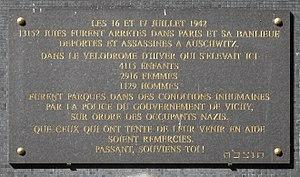
Rafle du Vel d'Hiv, jardin du souvenir, plaque apposée au n° 8 du boulevard de Grenelle
René Bousquet, né le 11 mai 1909 à Montauban et mort assassiné le 8 juin 1993 à Paris, est un haut fonctionnaire français, collaborateur avec l'occupant allemand pendant la Seconde Guerre mondiale.
Le devoir de mémoire est une expression qui désigne et postule l'obligation morale de se souvenir d'un événement historique tragique et de ses victimes, afin de faire en sorte qu'un événement de ce type ne se reproduise pas. Cette expression, apparue dans les années 1990 à propos de la Seconde Guerre mondiale et en particulier de la Shoah, s'est élargie à d'autres épisodes tragiques de l'Histoire.
Le Vélodrome d’Hiver à Paris a été érigé en 1909 et détruit en 1959. On l'appelait familièrement le « Vél’ d’Hiv’ ». Il était situé rue Nélaton, dans le 15ᵉ arrondissement. Il est connu pour avoir été en 1942 le théâtre de la rafle du Vél’ d’Hiv’.
La rafle du Vélodrome d'Hiver, souvent appelée « rafle du Vél’d’Hiv » est la plus grande arrestation massive de Juifs réalisée en France pendant la Seconde Guerre mondiale. Entre les 16 et 17 juillet 1942, plus de treize mille personnes, dont près d'un tiers d'enfants, sont arrêtées avant d’être détenues au vélodrome d’hiver, dans des conditions d’hygiène déplorables et presque sans eau ni nourriture pendant cinq jours. Ils sont ensuite envoyés par trains de la mort vers le camp d'extermination d’Auschwitz. Moins d'une centaine d’adultes en reviendront.
Le boulevard de Grenelle est une voie du 15ᵉ arrondissement de Paris.
Annette Muller, née le 15 mars 1933 à Paris, de famille juive, est une rescapée de la rafle du Vélodrome d'Hiver. Son autobiographie La petite fille du Vel' d'Hiv, publiée en 1991, est l’un des rares témoignages directs de la rafle et du destin des prisonniers.